Dr. Seuss

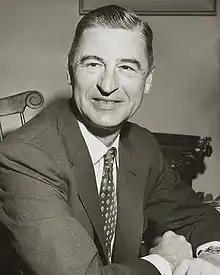
Dr. Seuss in 1957

Theodor Seuss Geisel (March 2, 1904 – September 24, 1991) was an American children's author, illustrator, animator, and cartoonist. He is known for his work writing and illustrating more than 60 books under the pen name Dr. Seuss. His work includes many of the most popular children's books of all time, selling over 600 million copies and being translated into more than 20 languages by the time of his death.